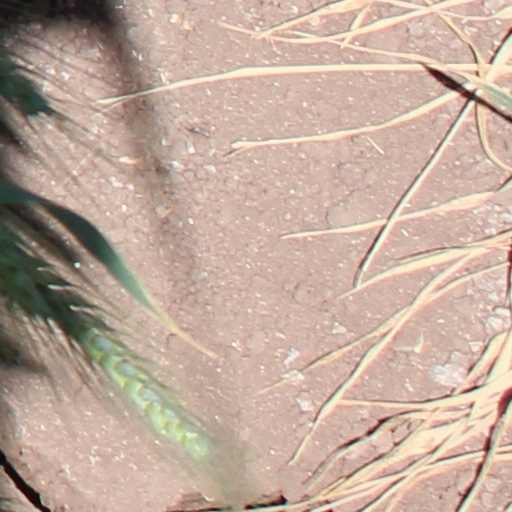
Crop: wheat